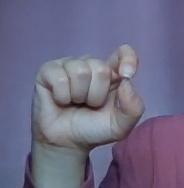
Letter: fa